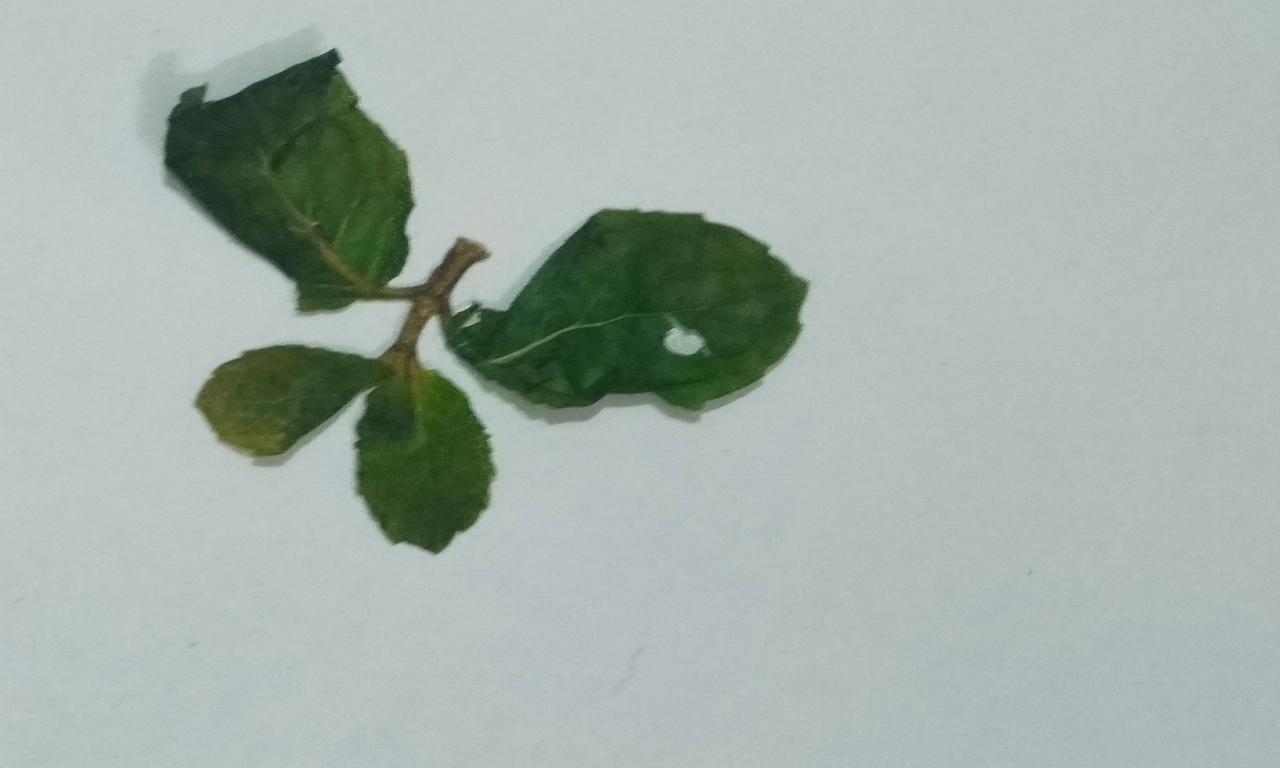
Label: Dried